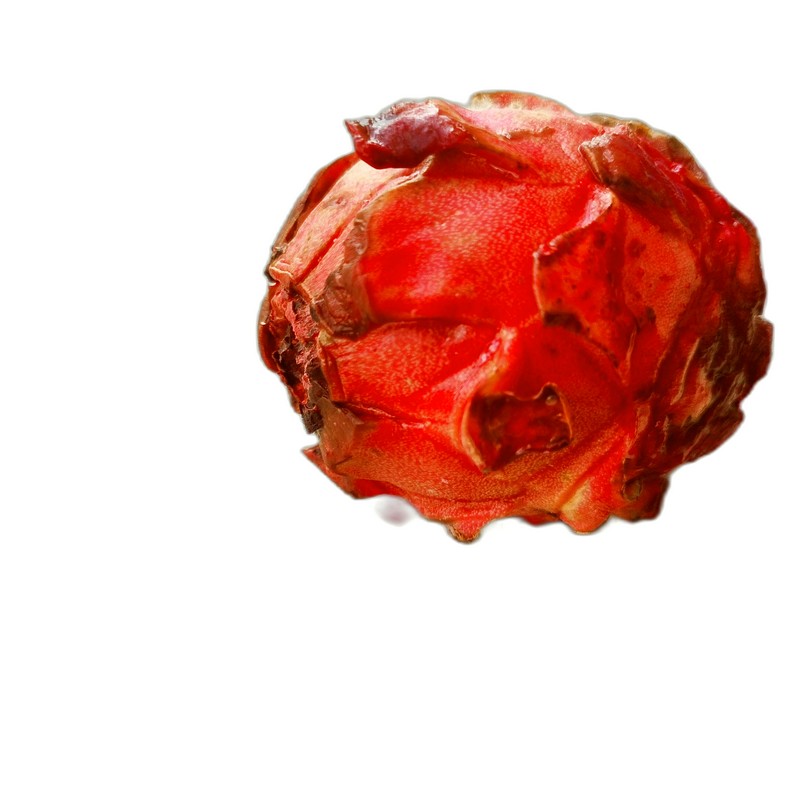
Label: Defect Dragon Fruit